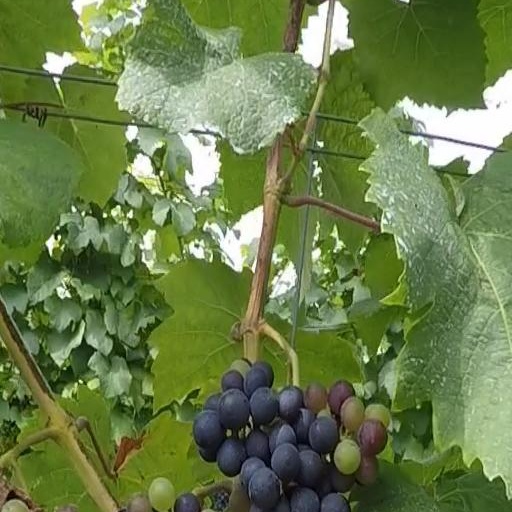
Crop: grape